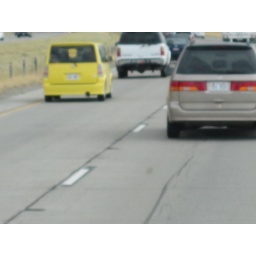
Judging by that sticker in the rear windshield, there may be more to that yellow car than meets the eye...